Eccleshill, Bradford

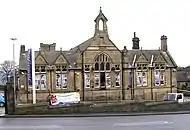
The former Central Board / Hutton School (1884-2016)

The school in Chapel Street (1875) was declared unsuitable in 1884 and to replace it the Central Board School was built on Victoria Road in 1887 on the site of the old Eccleshill Hall.